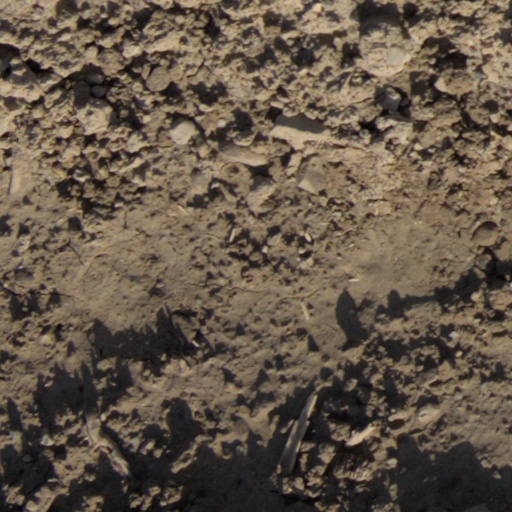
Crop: wheat